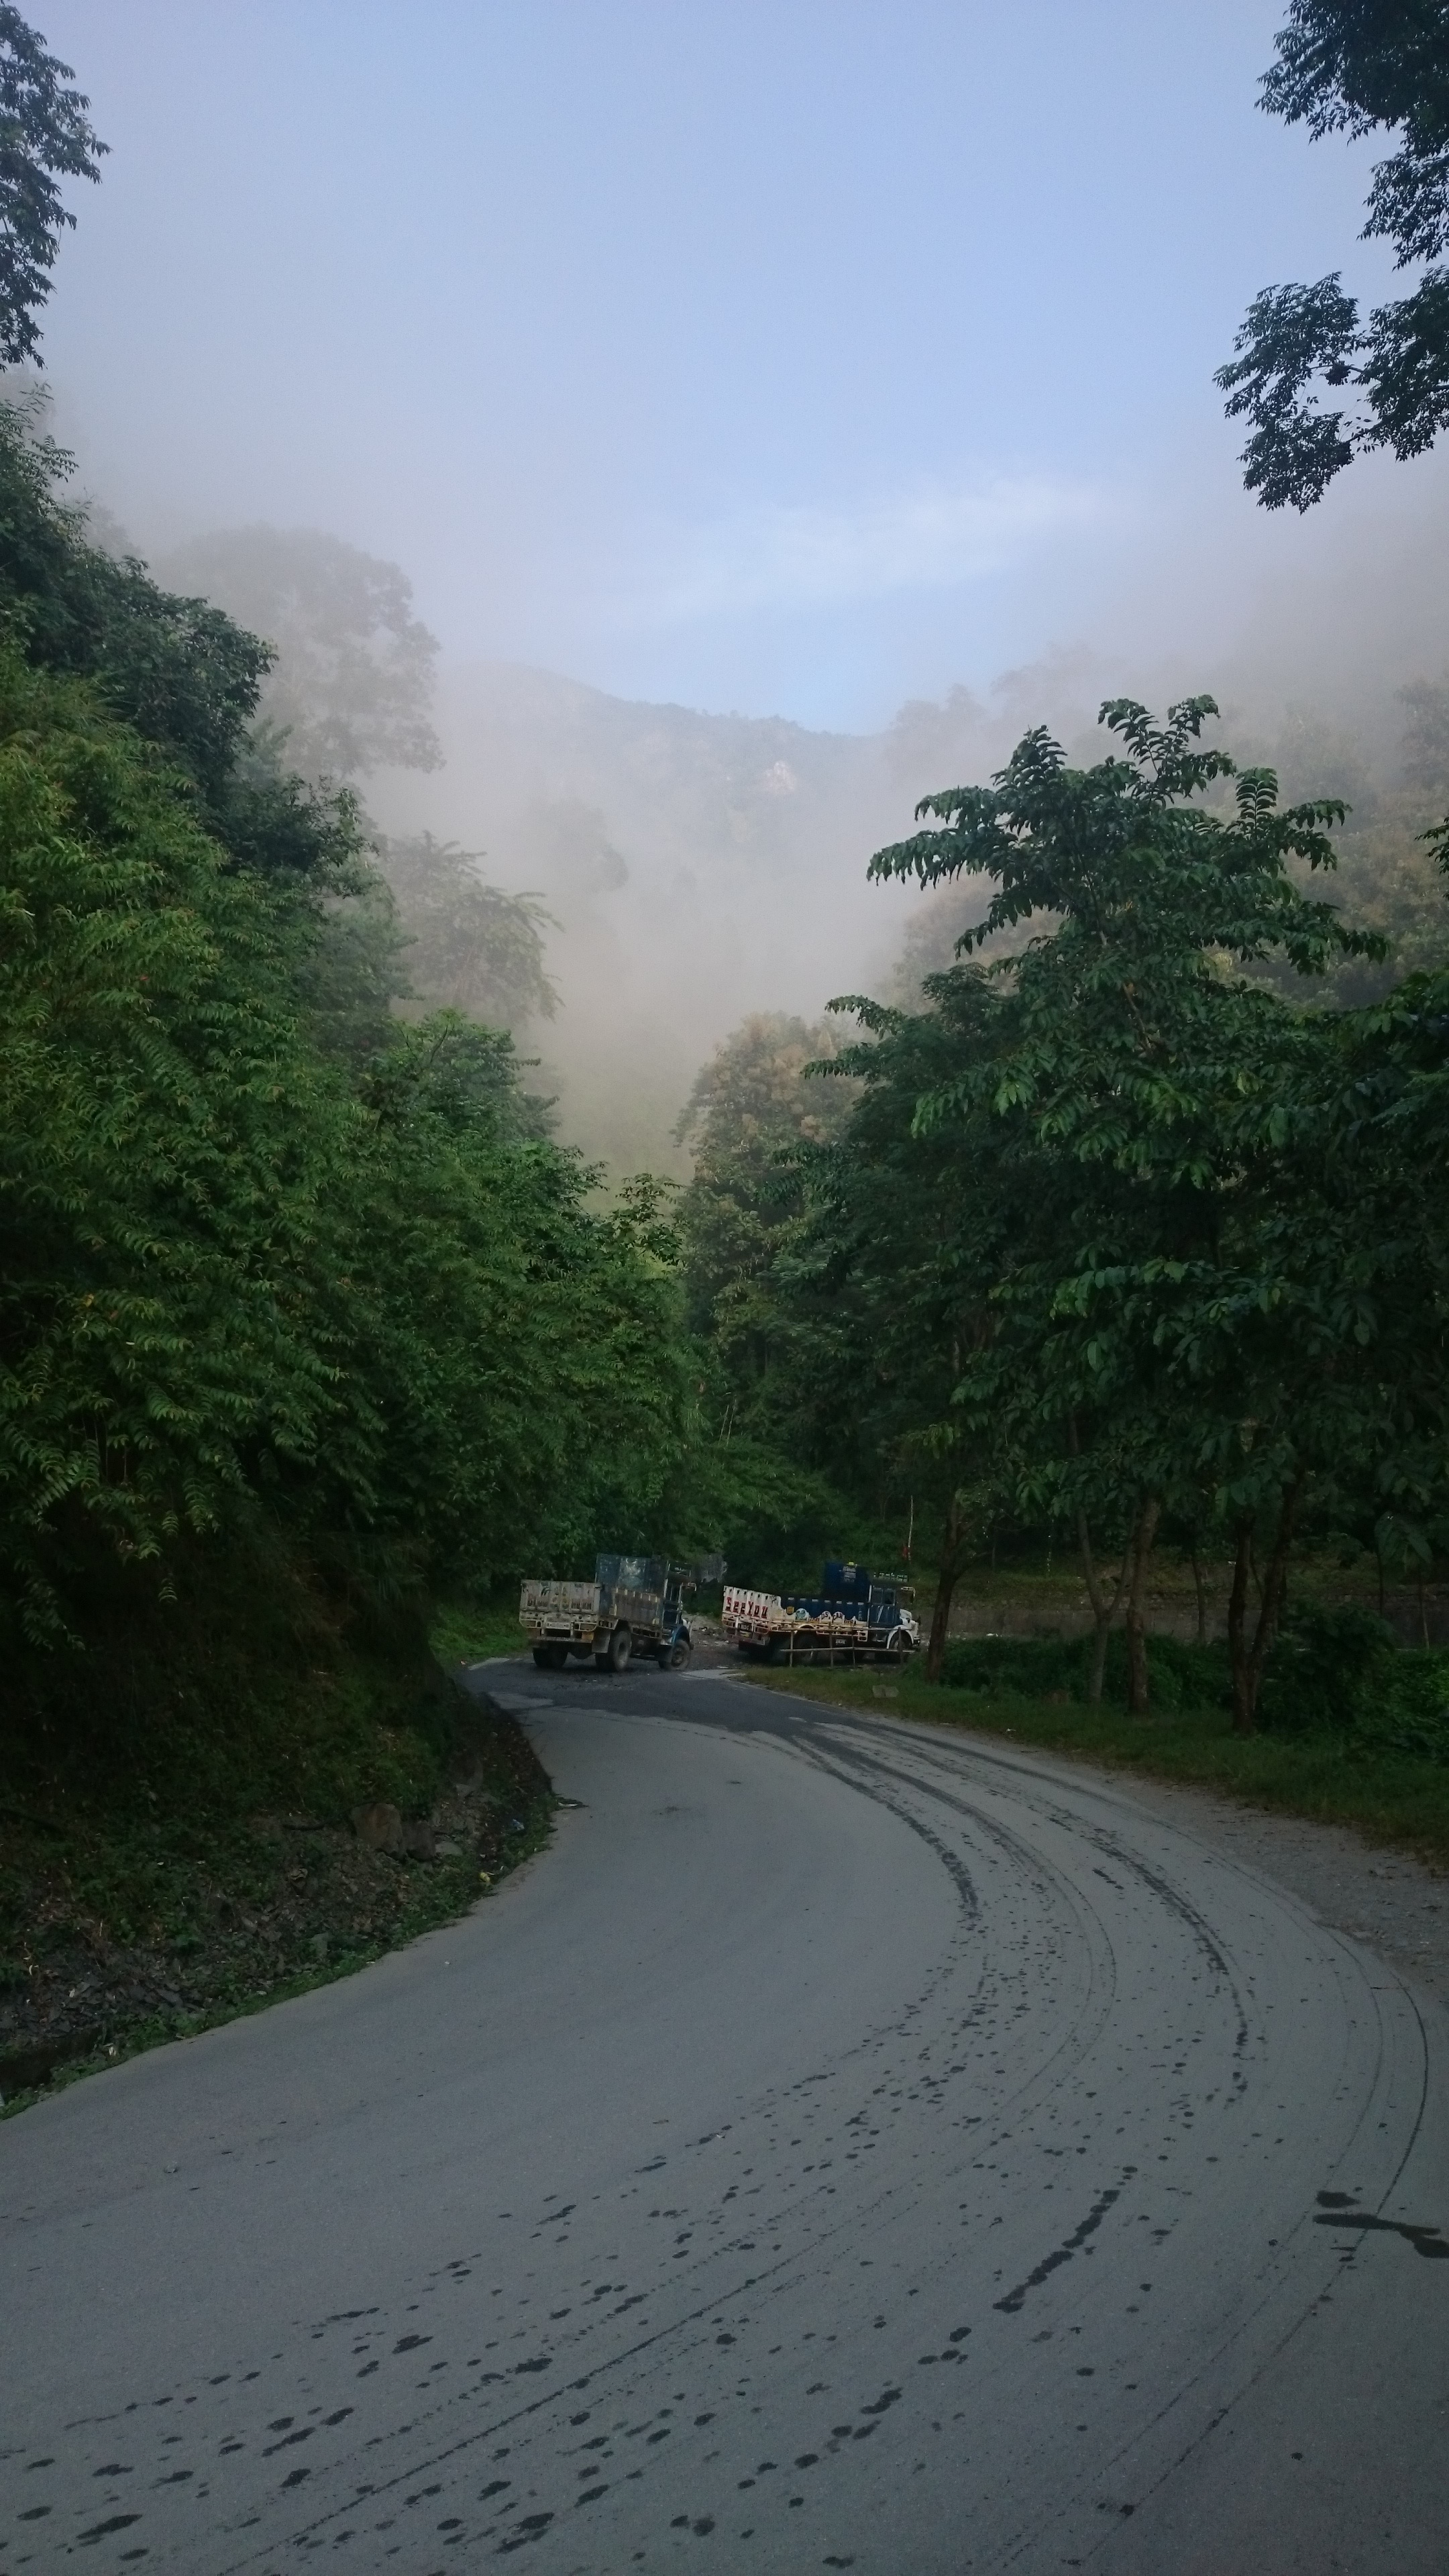
landscape, tree, nature, forest, mountain, cloud, road, morning, hill, highway, weather, road trip, infrastructure, rural area, atmospheric phenomenon